Dark skin

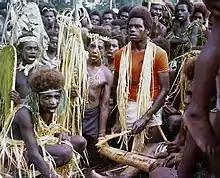
Buka boys from Bougainville Island, Papua New Guinea. People from Bougainville have some of the darkest skin tones among humans.

The indigenous Papuan people of New Guinea have dark skin pigmentation and have inhabited the island for at least 40,000 years. Due to their similar phenotype and the location of New Guinea being in the migration route taken by Indigenous Australians, it was generally believed that Papuans and Aboriginal Australians shared a common origin. However, a 1999 study failed to find clear indications of a single shared genetic origin between the two populations, suggesting multiple waves of migration into Sahul with distinct ancestries.